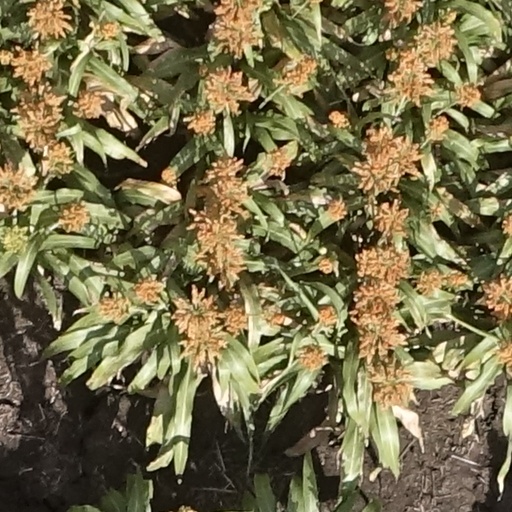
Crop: sorghum